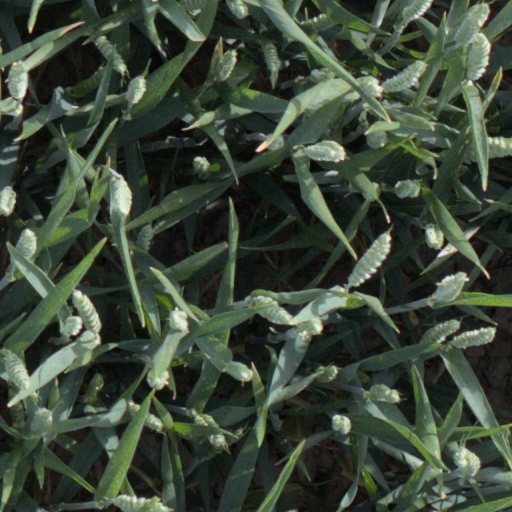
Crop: wheat